Black rhinoceros

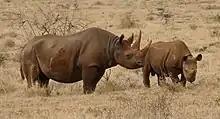
Mother and calf in Lewa, central Kenya

The adults are solitary in nature, coming together only for mating. Mating does not have a seasonal pattern but births tend to be towards the end of the rainy season in more arid environments.